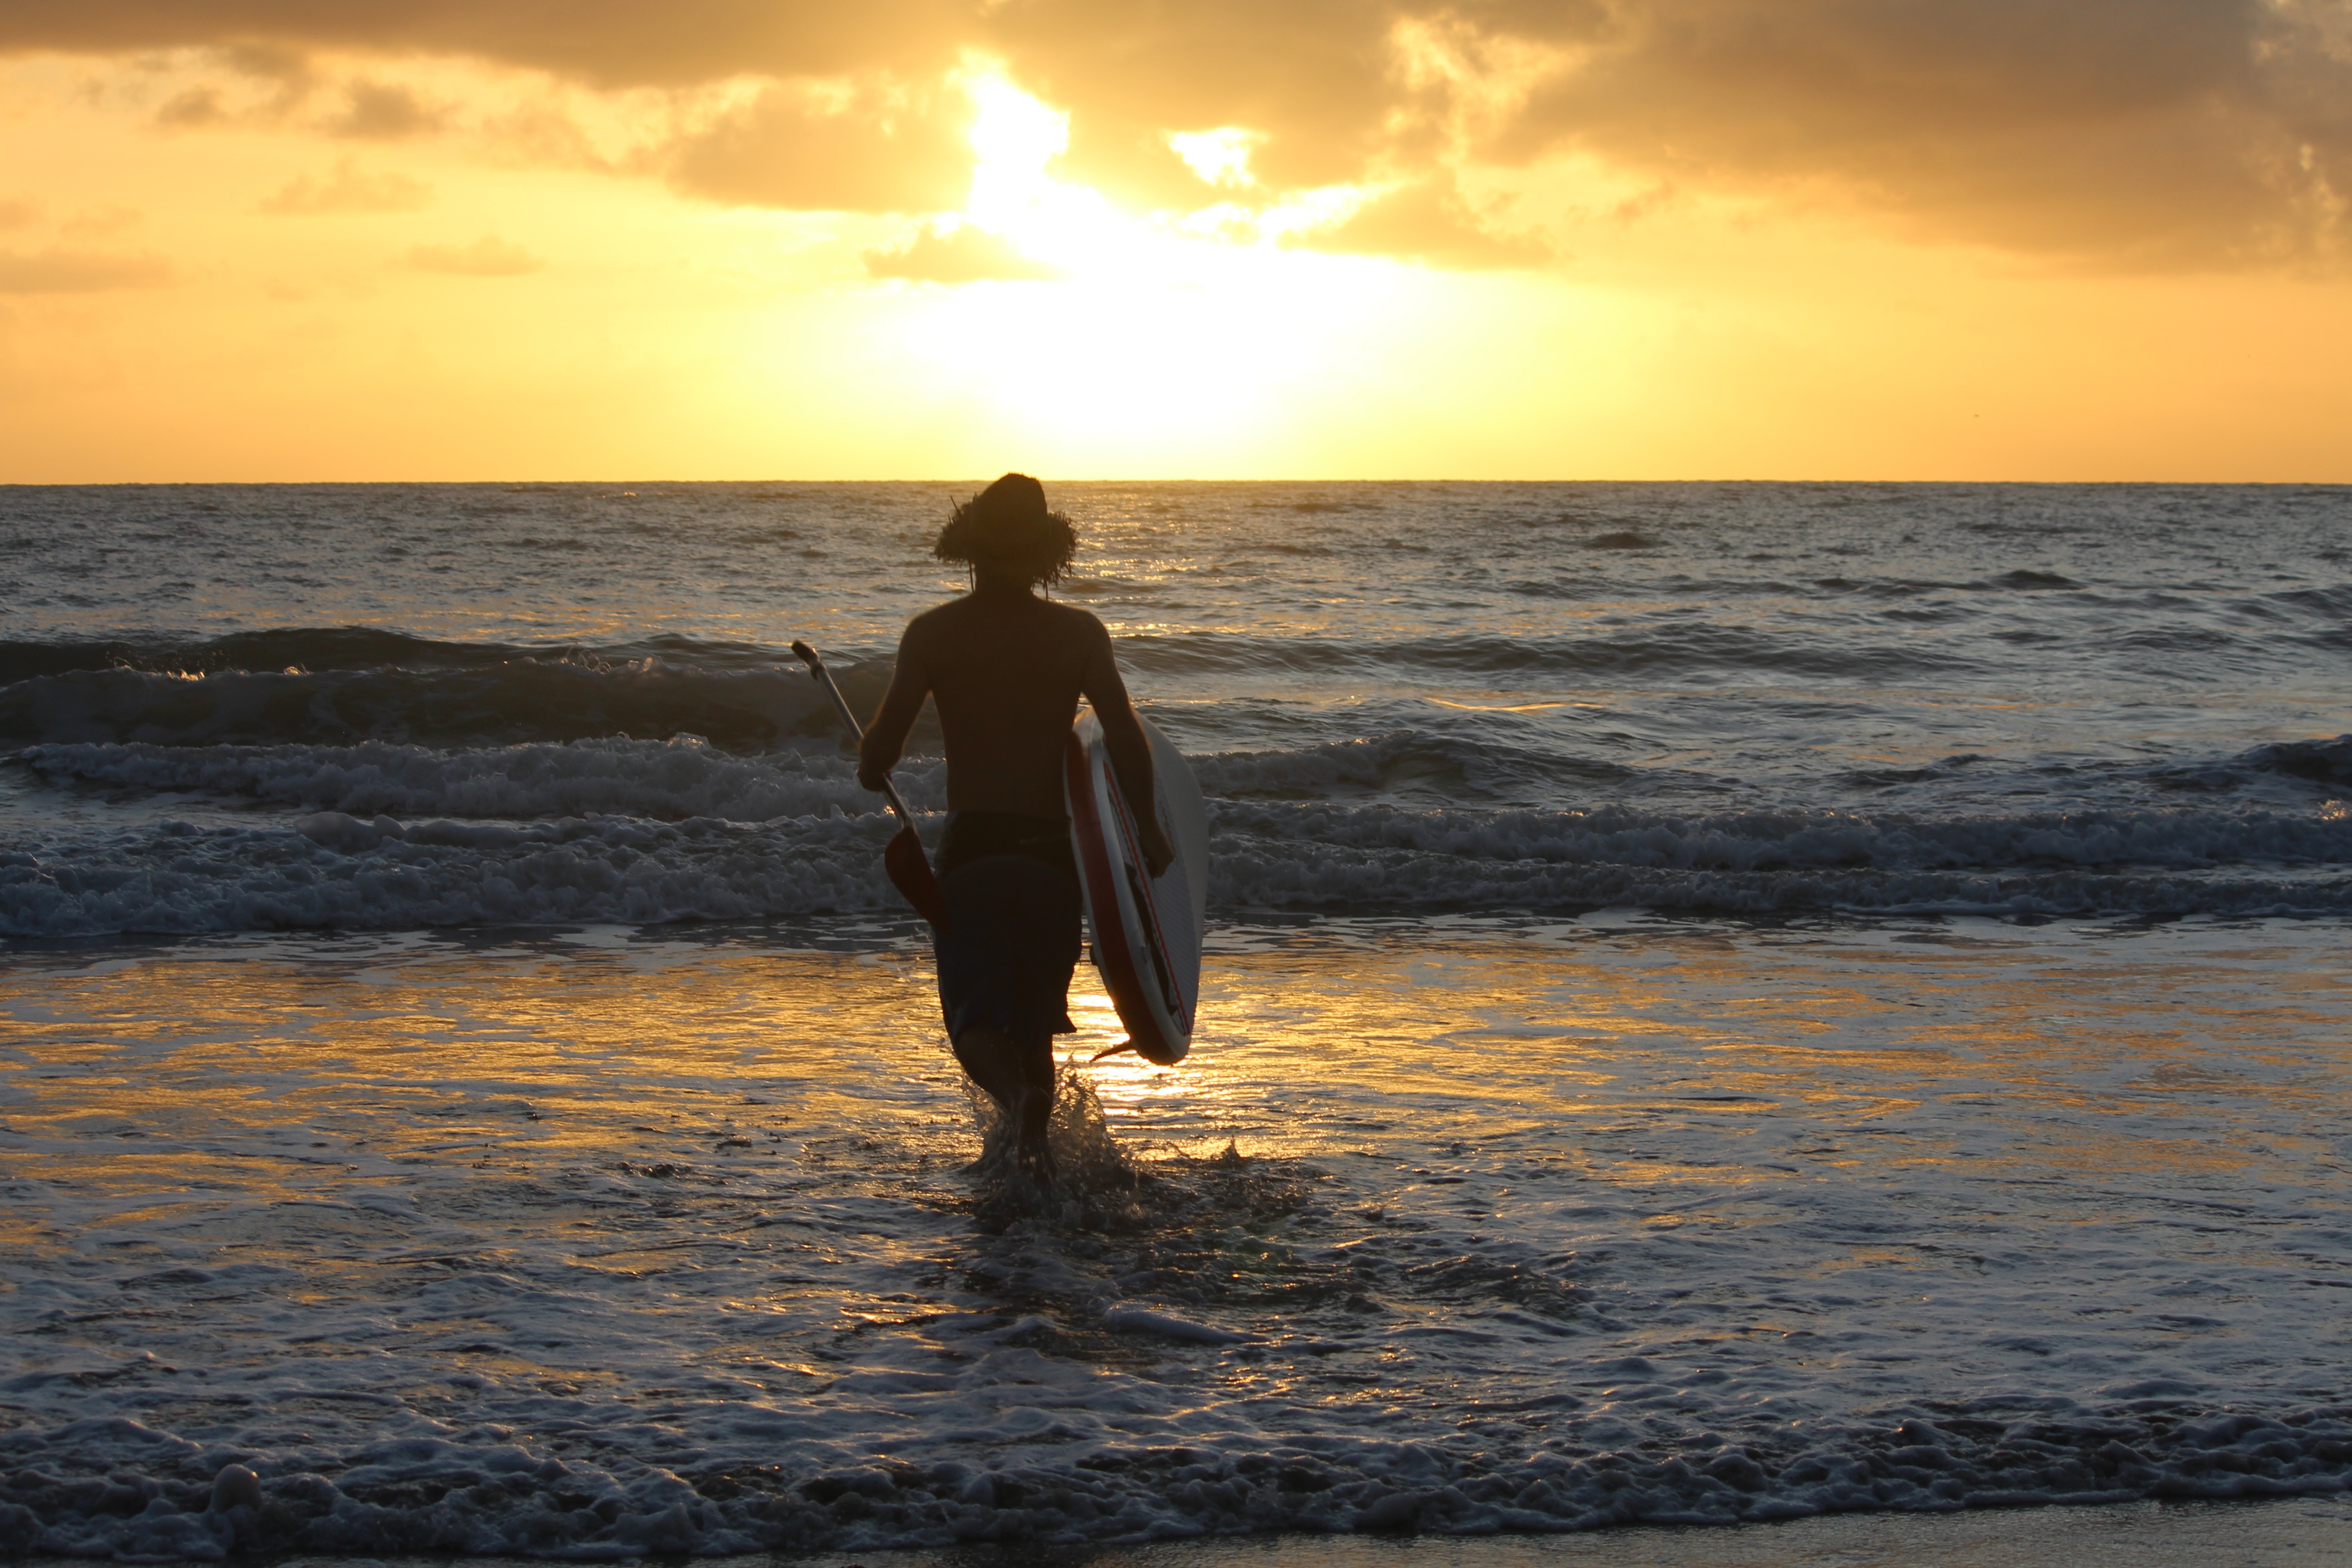
beach, sea, coast, sand, ocean, horizon, sun, sunrise, sunset, sunlight, morning, shore, wave, dawn, dusk, evening, surf, body of water, australia, eclipse, wind wave, port douglas